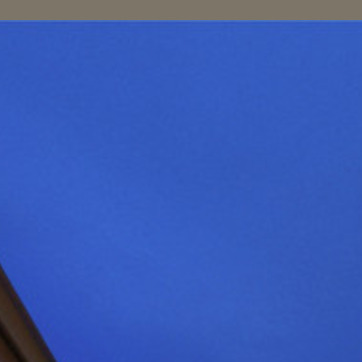
Material: sky